Middle Level Commissioners

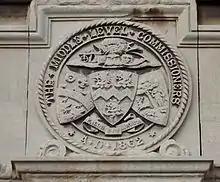
Badge on former Middle Level Commissioners offices, March, Cambridgeshire

The Middle Level Commissioners consist of representatives from both the agricultural and non-agricultural sectors. Occupiers of agricultural property receive a rate demand direct from the Commissioners. The "rates" on non-agricultural properties, such as houses and factories, are paid through a special levy issued to the district councils within the Commissioners' area. These councils, Fenland District Council, Huntingdonshire District Council and the Borough Council of King's Lynn & West Norfolk are therefore, able to appoint representatives as Commissioners in respect of the payment made in relation to these properties.